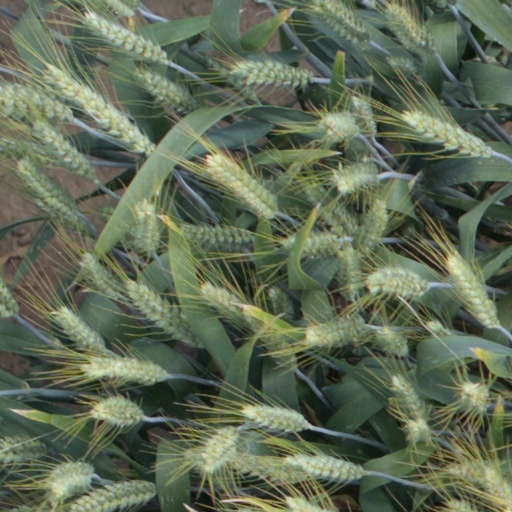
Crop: wheat